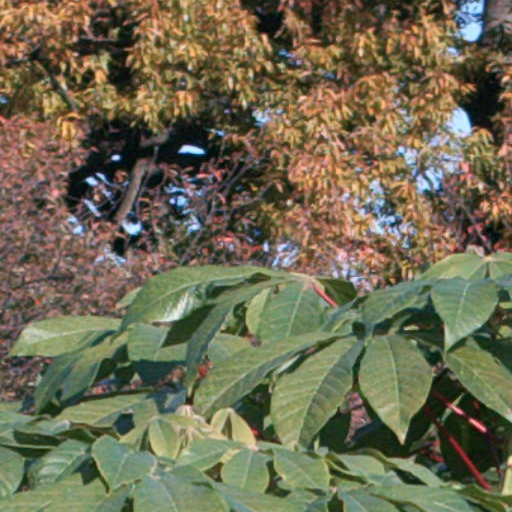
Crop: cassava